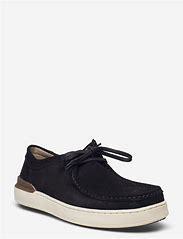
Brand: Clarks
Model: 100